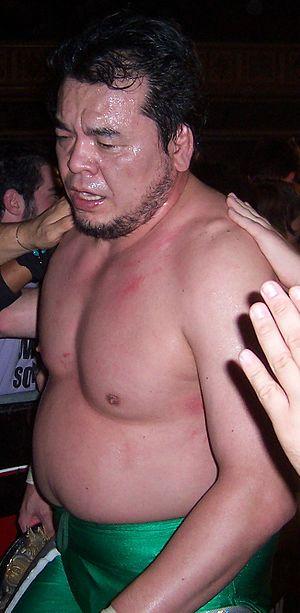
Mitsuharu Misawa est un catcheur, promoteur et entraîneur de catch japonais. Il s'est fait connaître pour son travail à l'All Japan Pro Wrestling. Il débute sous son véritable nom en 1981 avant de lutter sous le nom de Tiger Mask de 1984 à 1990.